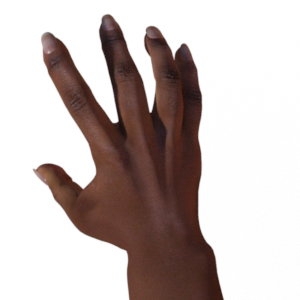
Label: paper